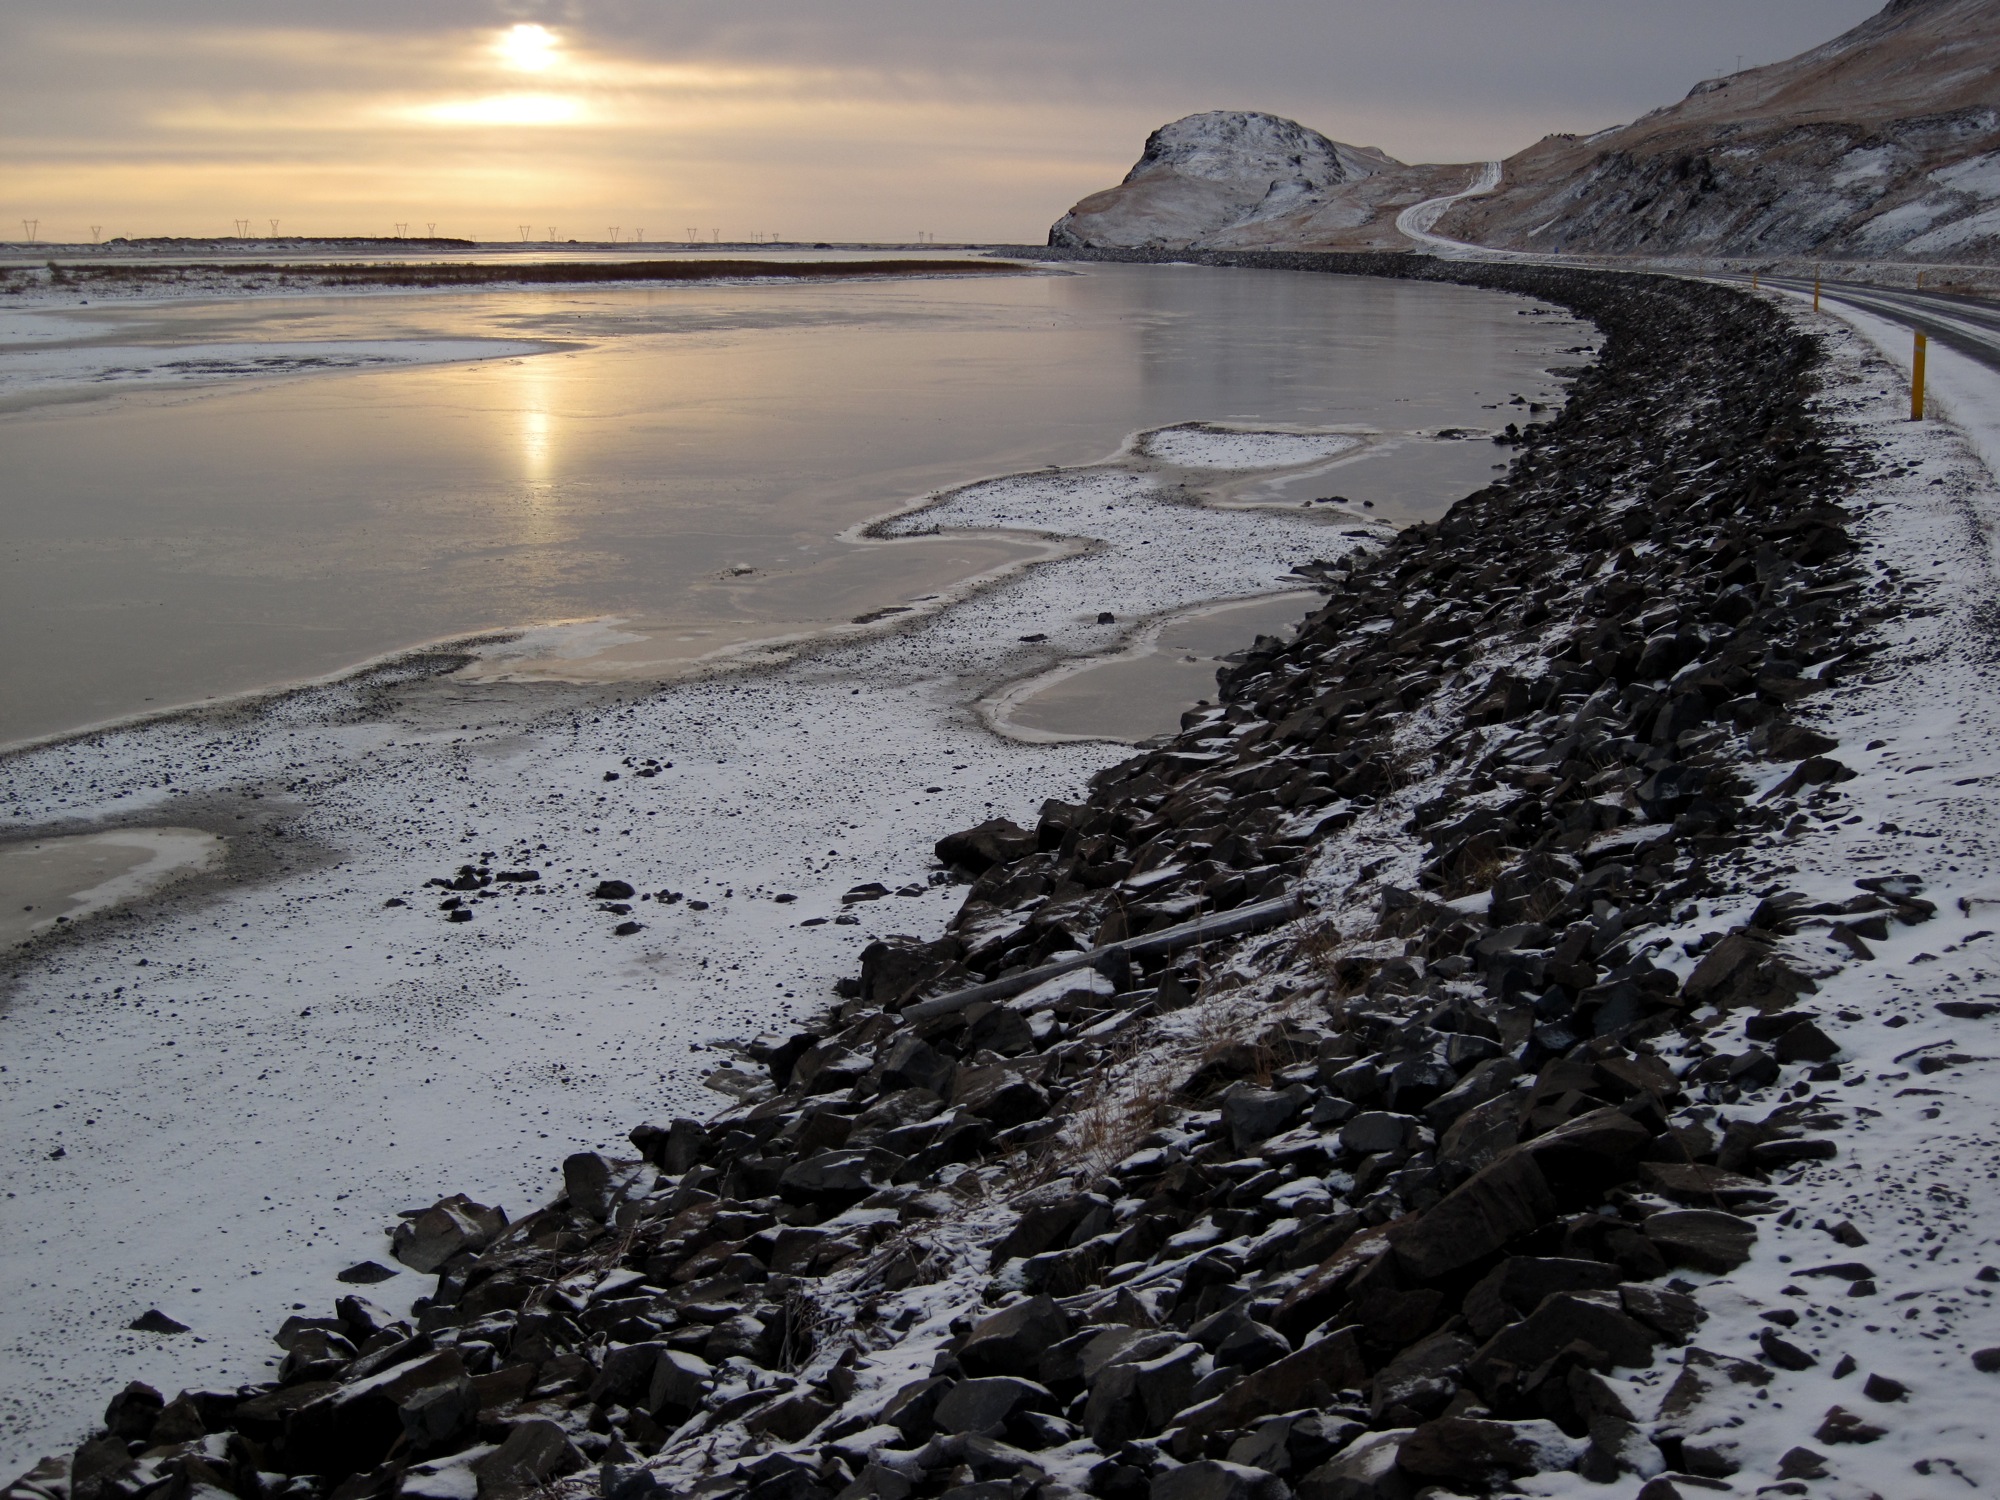
beach, sea, coast, water, sand, rock, ocean, winter, sunlight, morning, shore, wave, river, ice, reflection, bay, iceland, body of water, mudflat, wind wave